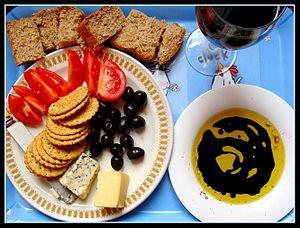
Menu style paradoxe français
Le régime méditerranéen, également appelé régime crétois ou diète méditerranéenne est une pratique alimentaire traditionnelle dans plusieurs pays autour de la mer Méditerranée caractérisée par la consommation en abondance de fruits, légumes, légumineuses, céréales, herbes aromatiques et d'huile d'olive, une consommation modérée de produits laitiers d'origine variée, d'œufs et de vin, une consommation limitée de poisson et une consommation faible de viande.